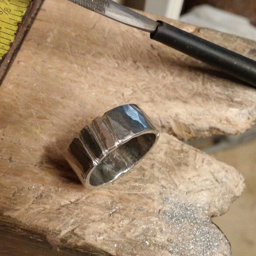
putting the finishing touches on a wedding ring